Captain Tom Moore

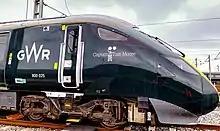
GWR's 800 025, "Captain Tom Moore"

On 29 April, Great Western Railway named a Class 800 train, 800 025, "Captain Tom Moore". On 30 April, GB Railfreight named a Class 66, 66 731, "Capt. Tom Moore – A True British Inspiration". Hornby Railways produced a OO gauge model locomotive, and donated £140,000 raised from its sales to NHS Charities. This locomotive was a record for Hornby, which sold 3,500 units in four days – on average one every two minutes and 26 seconds.